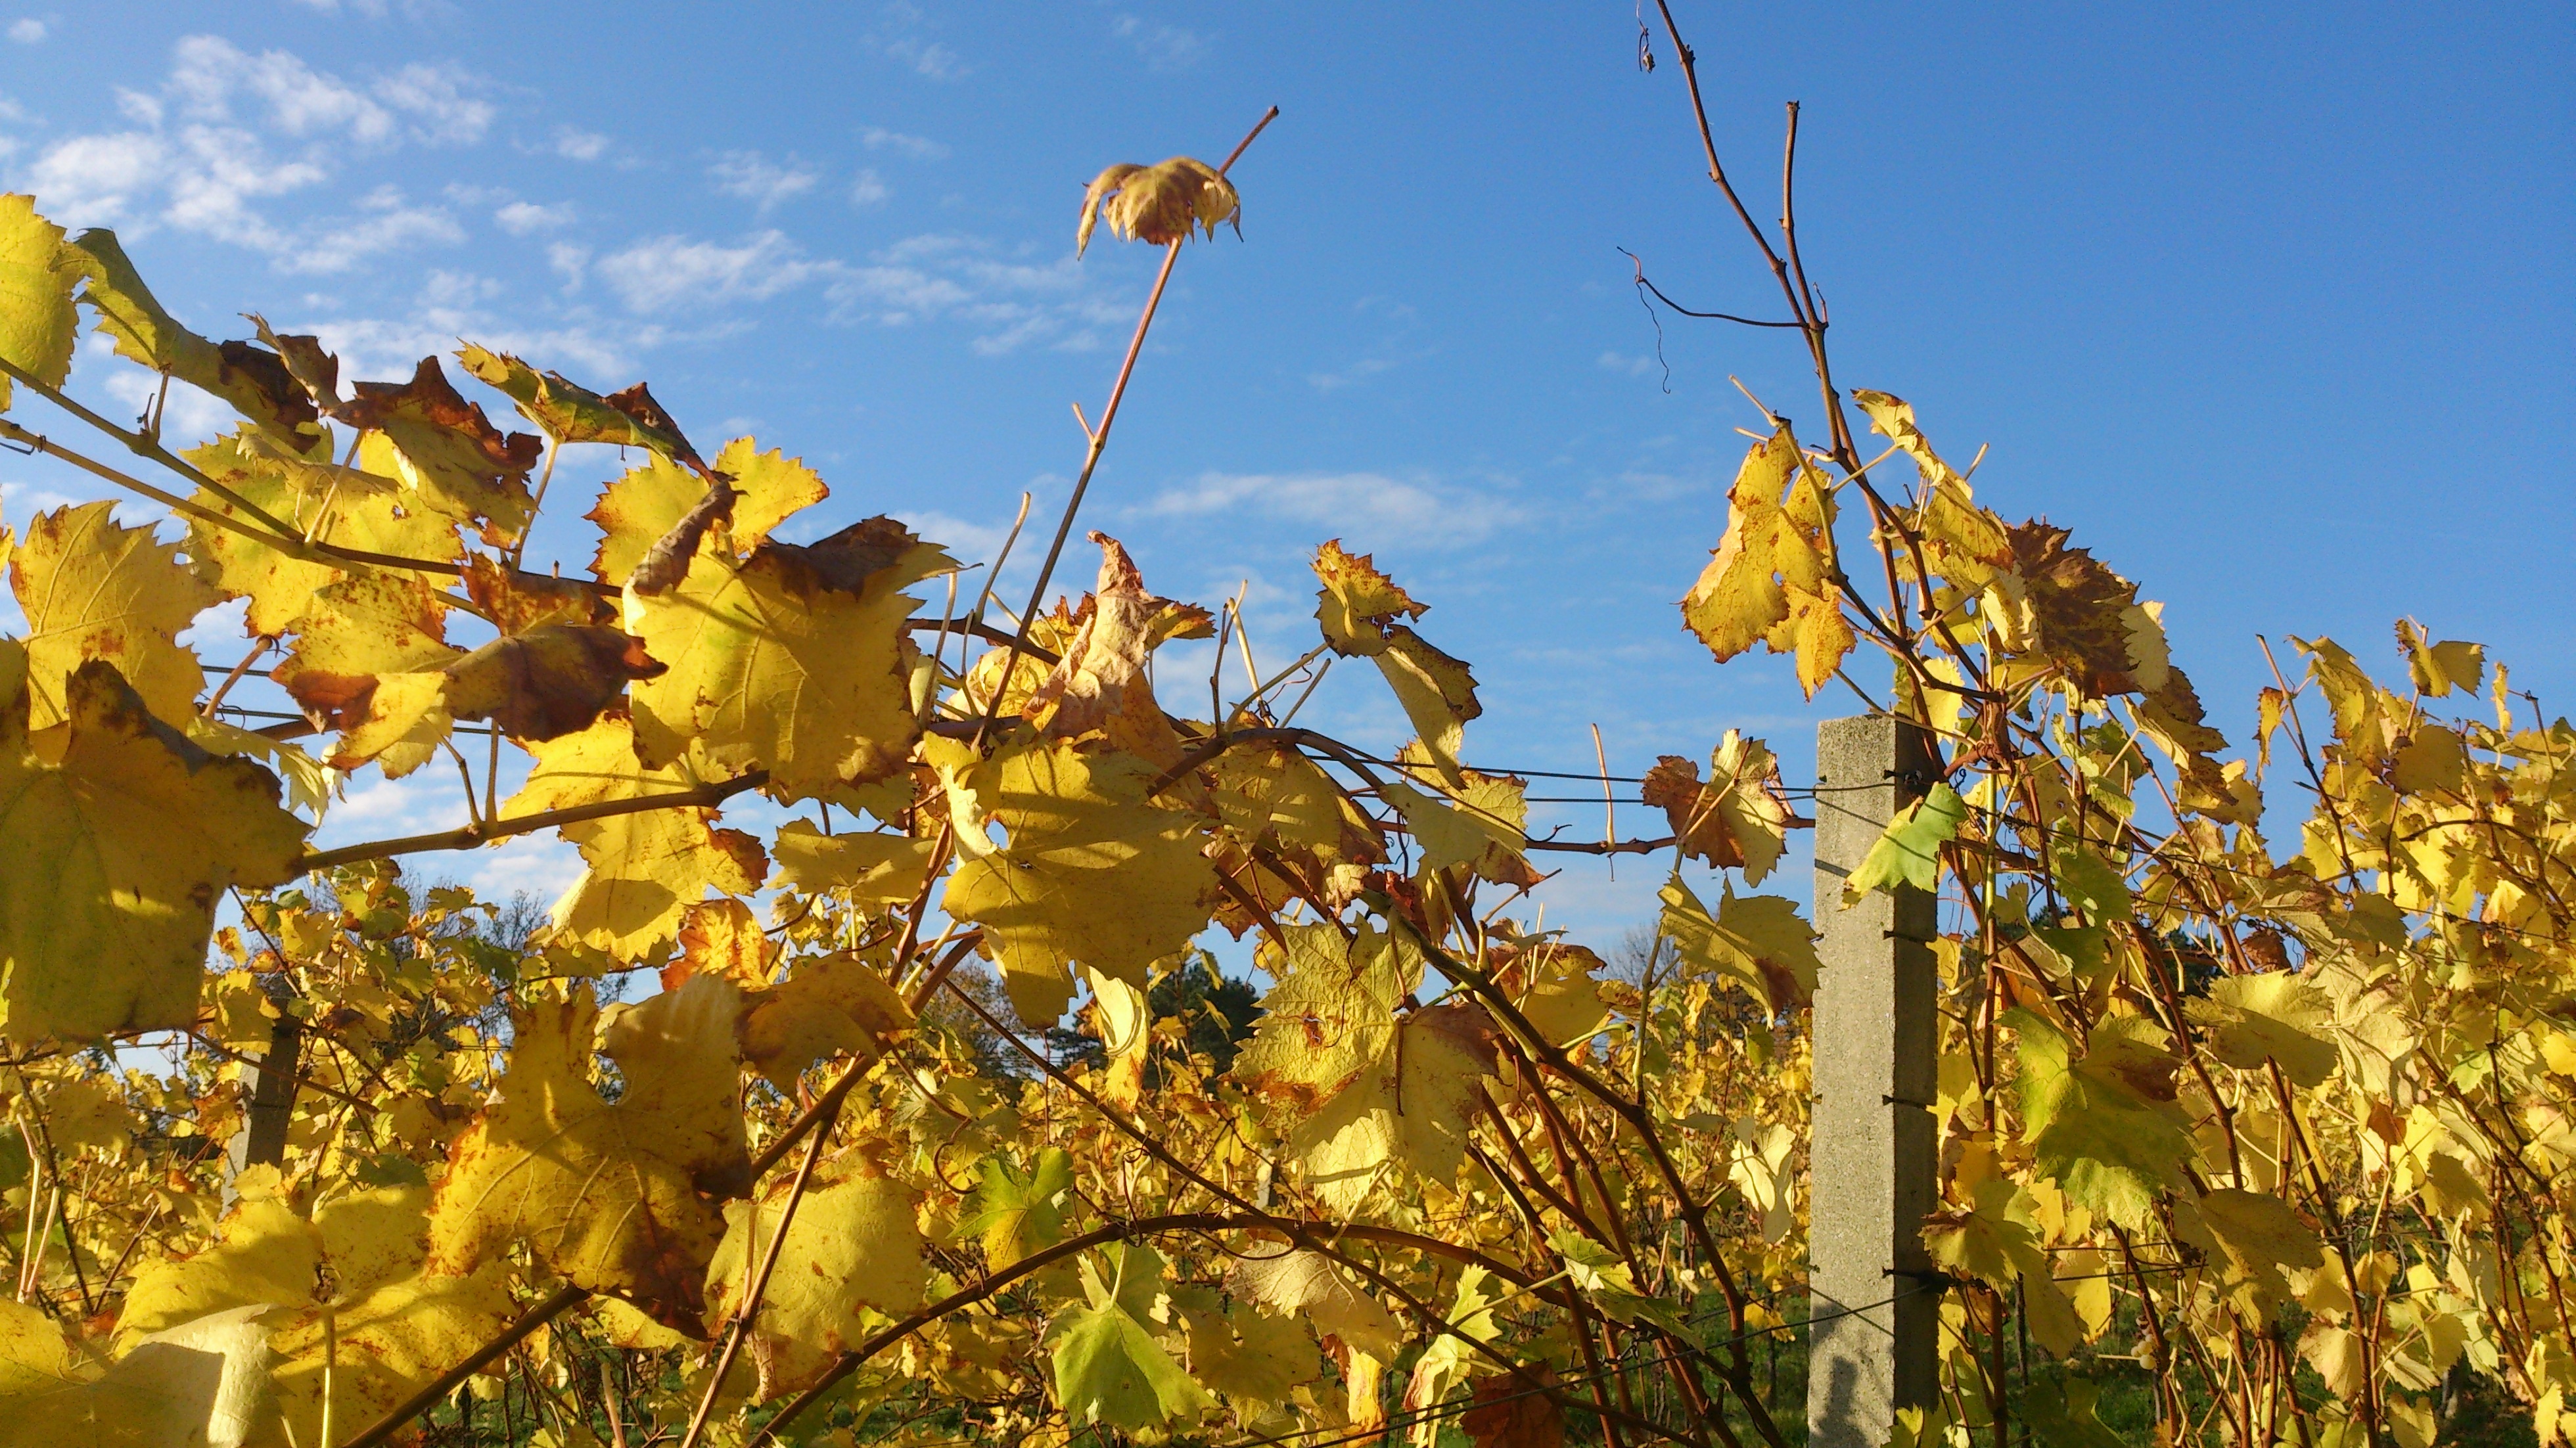
landscape, tree, branch, blossom, plant, sky, vine, sunlight, leaf, flower, food, produce, autumn, yellow, agriculture, flora, season, rapeseed, grapevine, leaves, autumn colours, winegrowing, wine leaf, flowering plant, maidenhair tree, land plant, october sky